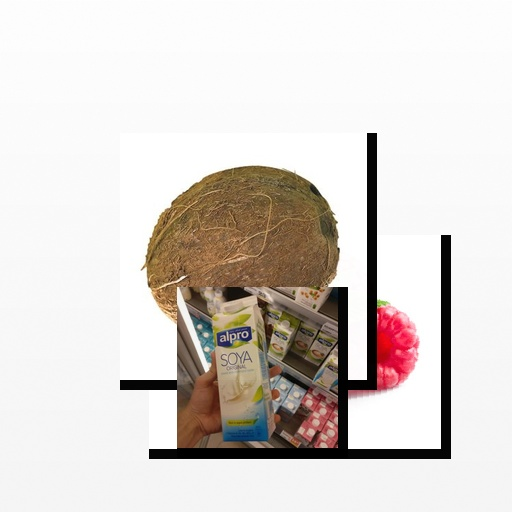
Food items: coconut, soy_milk, raspberry